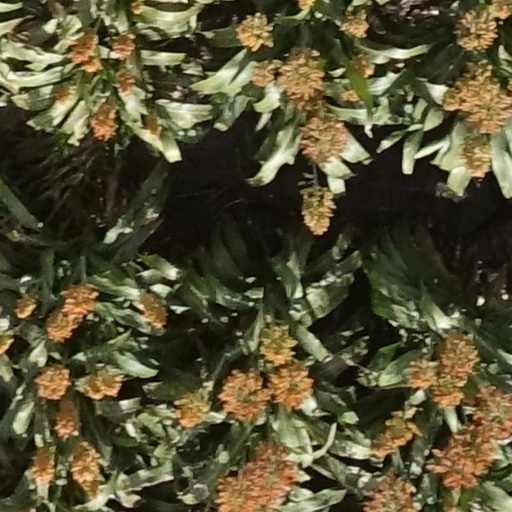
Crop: sorghum